A Pelada

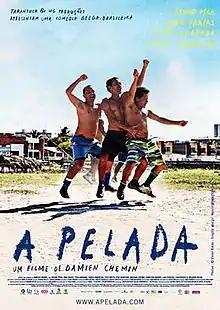
Theatrical release poster

A Pelada is a 2013 Belgium-Brazilian comedy film written and directed by Damien Chemin.